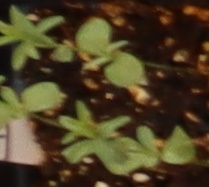
Label: Flax